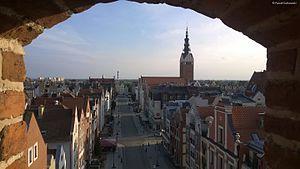
La Vieille Ville d'Elbląg (Pologne)
Elbląg est une ville du nord de la Pologne comptant 128 700 habitants. Chef-lieu du powiat d'Elbląg ainsi que du Powiat-Ville de Elbląg, situé dans la voïvodie de Varmie-Mazurie depuis 1999, auparavant capitale de la voïvodie d'Elbląg, ou faisant partie de la voïvodie de Gdańsk.